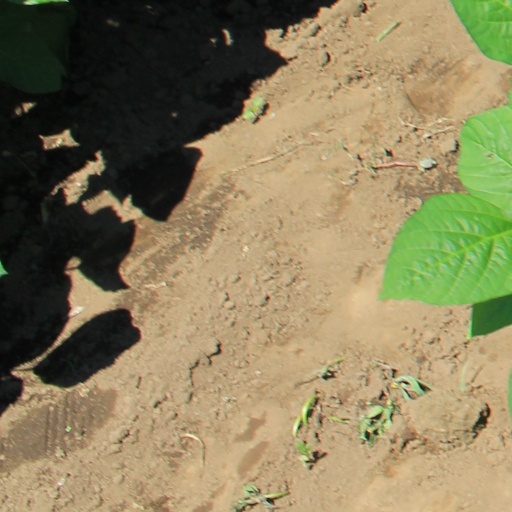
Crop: soybean